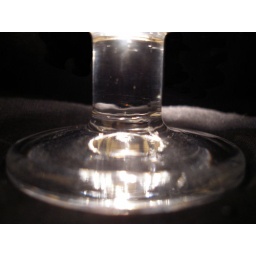
Glass stem lit from the top with a flashlight. The slight yellow tint from the glass is reflected in the stem and base.